Bhasmasura

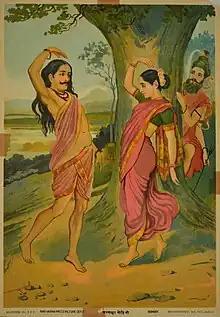
Mohini tricks Bhasmasura (left), while Shiva looks on from behind a tree

In Hinduism, Bhasmasura is an asura or demon, who was granted the power to burn up and immediately turn into ashes (bhasma) anyone whose head he touched with his hand. The asura was tricked by the Vishnu's only female avatar, the enchantress Mohini, to turn himself into ashes.